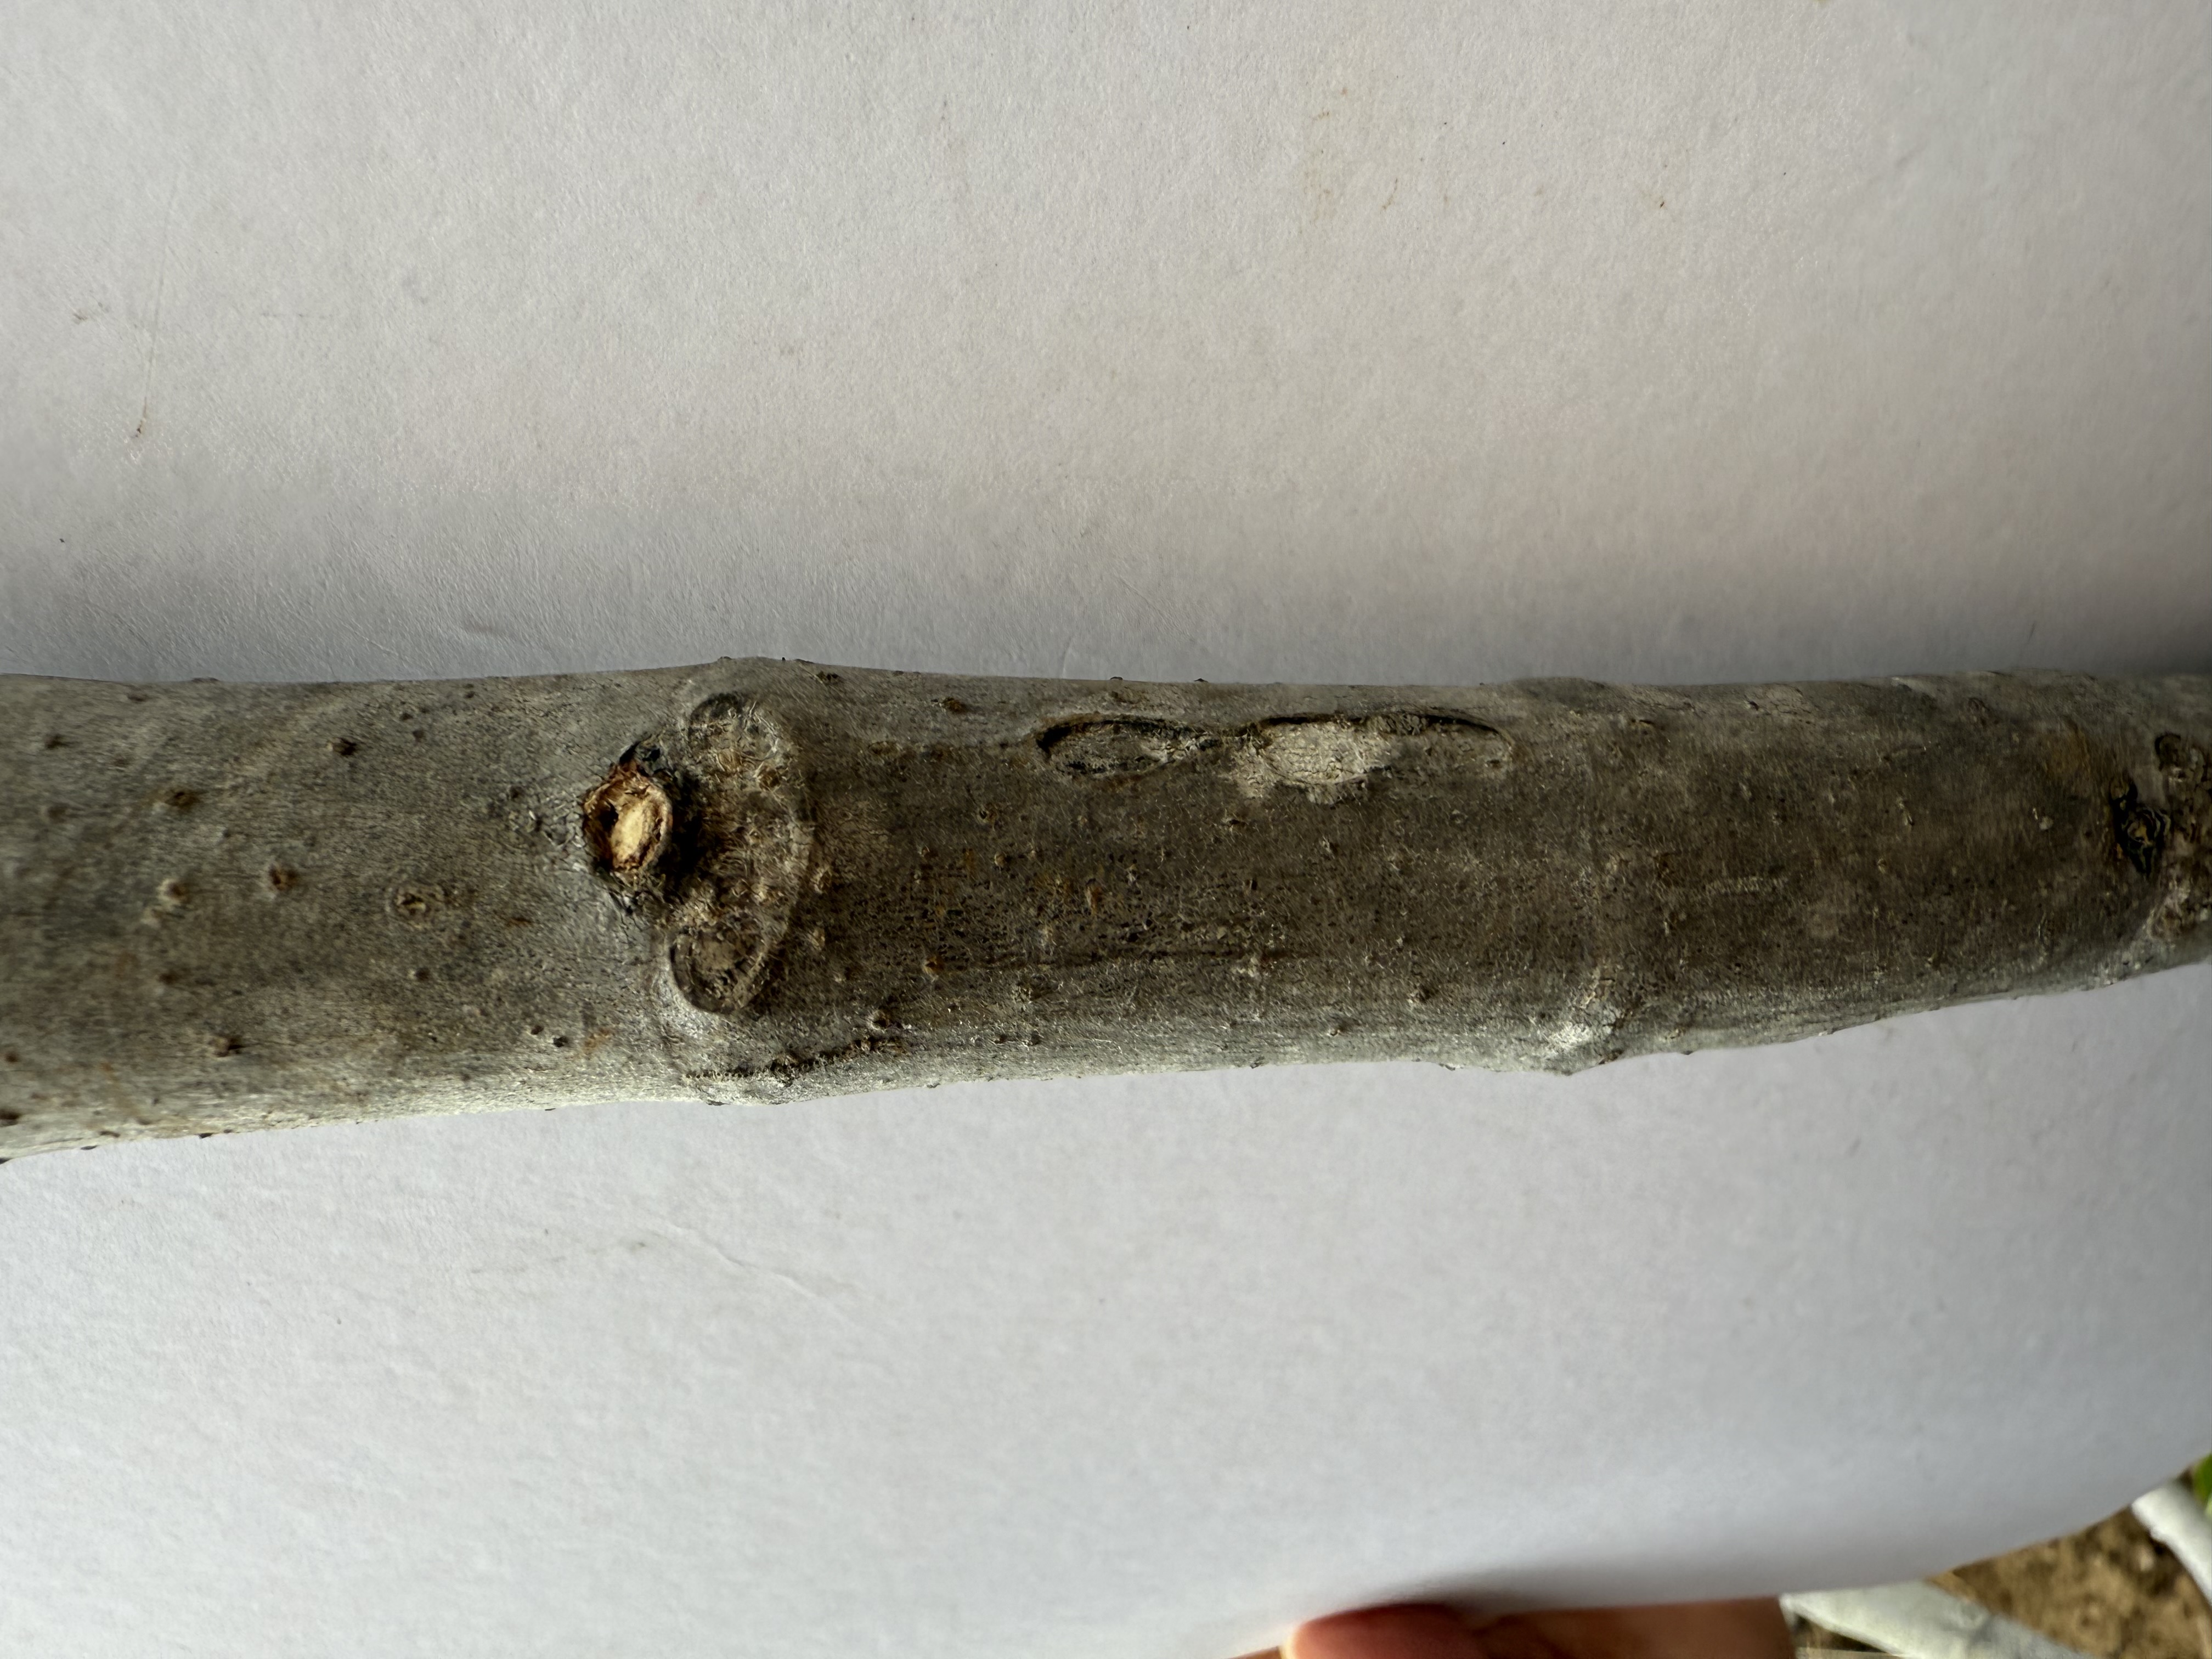
Variety: Patlican Fig